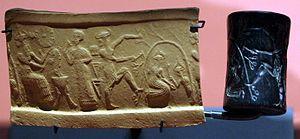
Sceau-cylindre
Dumuzi, aussi appelé Dumuzid ou, en babylonien, Tammuz est un dieu de l'abondance de la Mésopotamie antique dont les premières traces écrites apparaissent au IIIᵉ millénaire av. J.‑C.